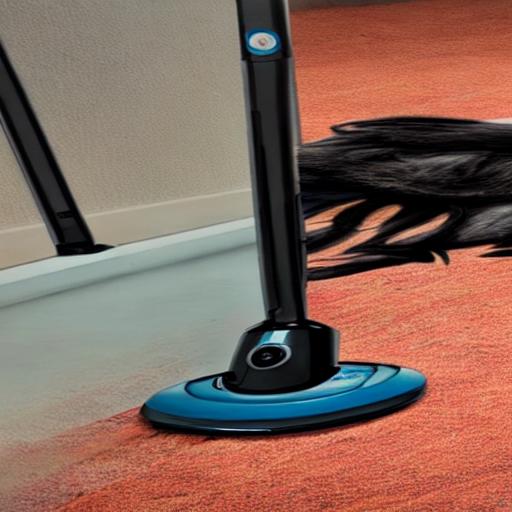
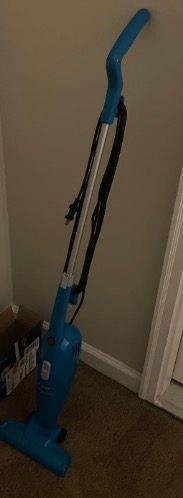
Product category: items_vacuum
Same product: no